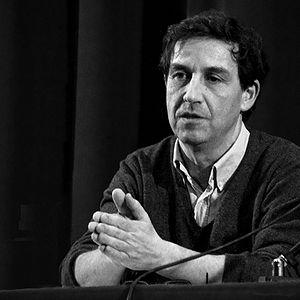
Emmanuel Todd, lors d'une conférence à Montpellier.